Gallarate

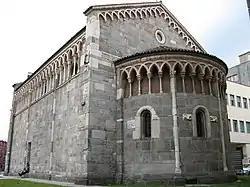
Church of San Pietro.

Gallarate (Lombard: "Galaraa") is a city and "comune" of Alto Milanese of Lombardy and of Milan metropolitan area, northern Italy, in the Province of Varese. It has a population of some 54,000 people.